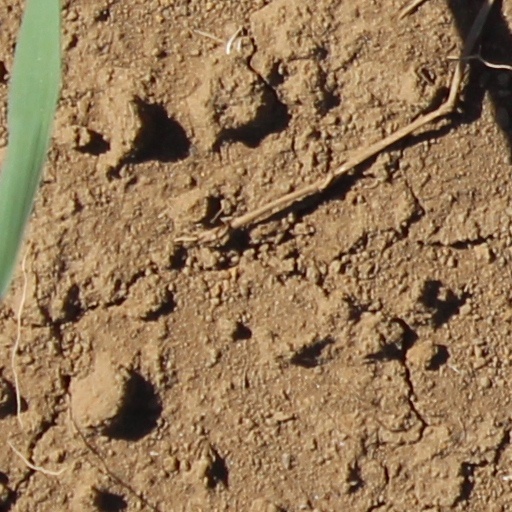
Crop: wheat